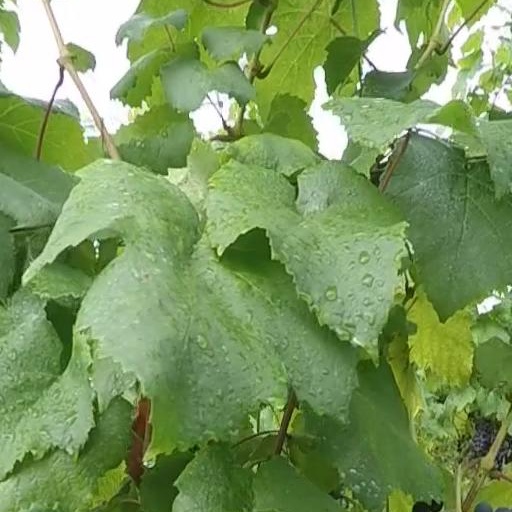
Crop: grape